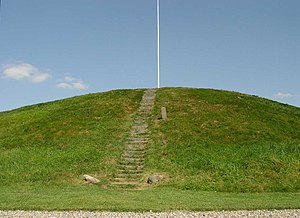
Gravhøj
Gravhøj ved Jelling Kirke.
En gravhøj er et fortidsminde og som regel fredet. Gravhøjene er begravelsespladser fra den tidligste bondestenalder til overgangen til kristen tid i slutningen af vikingetiden.